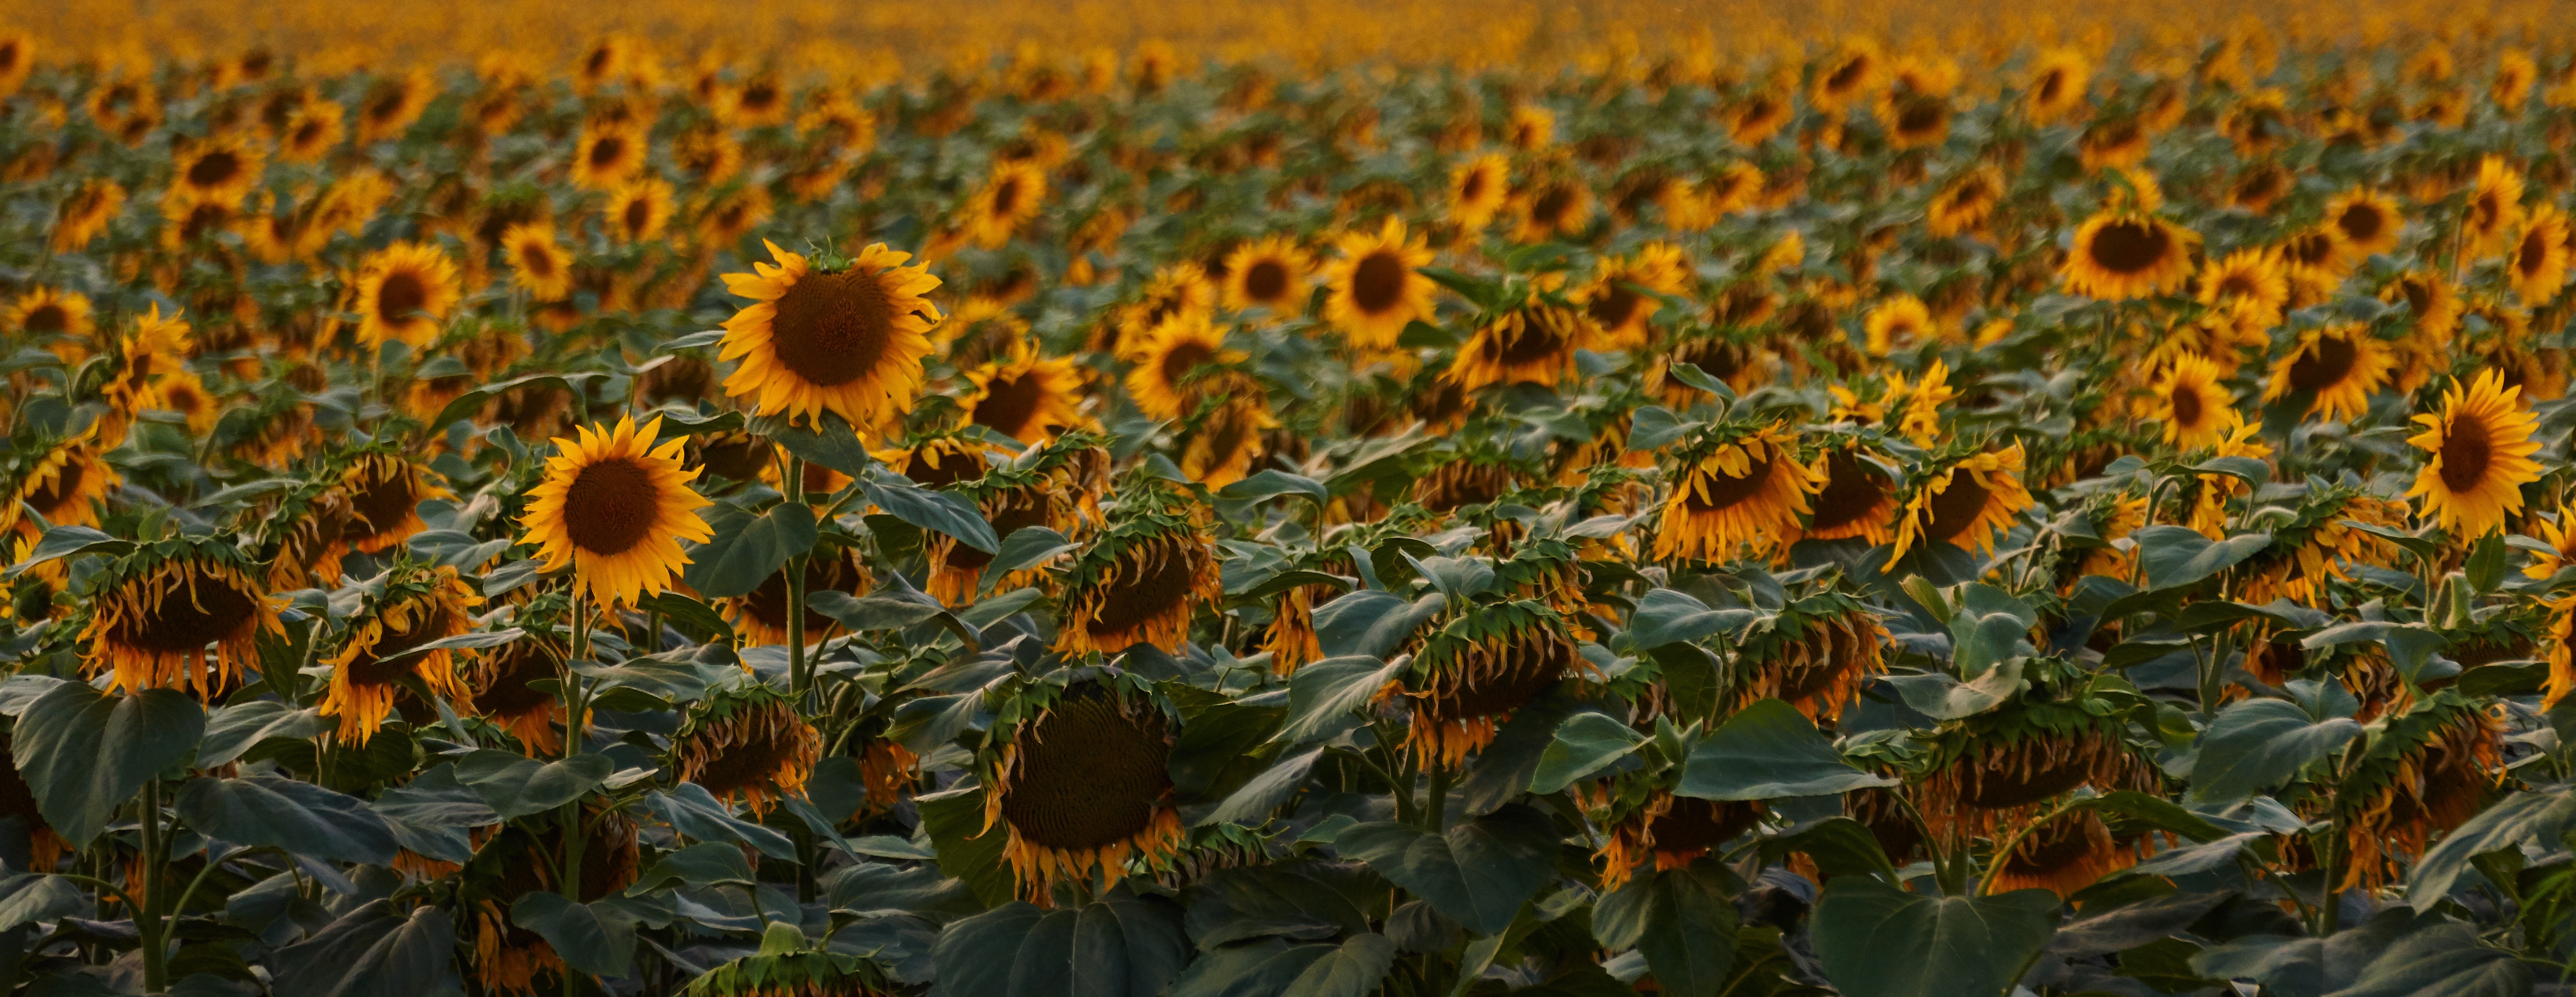
plant, field, meadow, prairie, leaf, flower, floral, bouquet, autumn, botany, flora, sunflower, wildflower, flowering plant, daisy family, sunflower seed, grass family, land plant